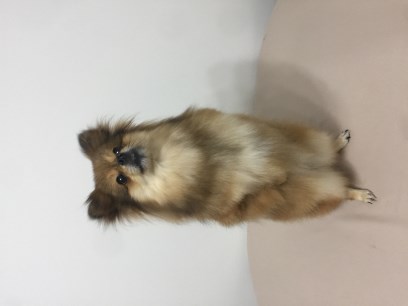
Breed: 1936-n000005-Pomeranian